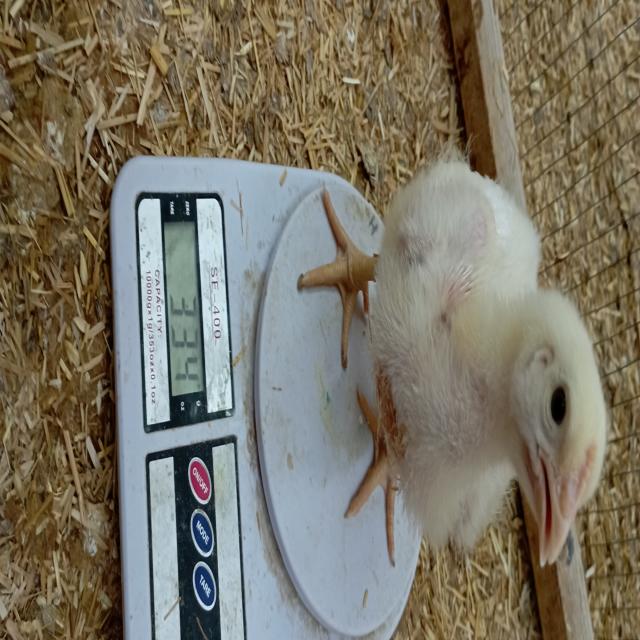
Weight: 334 g